Answer in natural language. Consider the 3D positions of the objects in the scene and not just the 2D positions in the image. Is the centerpoint of  pedestal sink with a wide basin at a higher height than framed monochromatic wall decor painting? Choose between the following options: yes or no
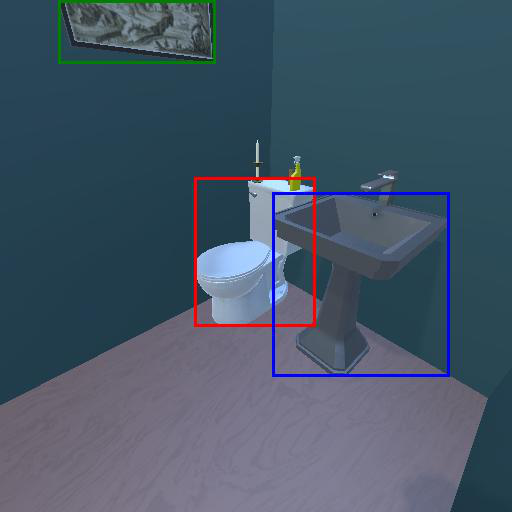
<answer>no</answer>